Ball screw

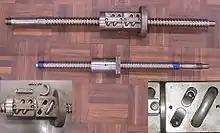
Two ball screws, including close-ups of the ball assembly of the top screw. Left inset: recirculating tube removed showing retainer bracket, loose balls and tube. Right inset: closer view of the nut cavity

A ball screw (or ballscrew) is a mechanical linear actuator that translates rotational motion to linear motion with little friction. A threaded shaft provides a helical raceway for ball bearings which act as a precision screw. As well as being able to apply or withstand high thrust loads, they can do so with minimum internal friction. They are made to close tolerances and are therefore suitable for high-precision applications. The ball assembly acts as the nut while the threaded shaft is the screw.